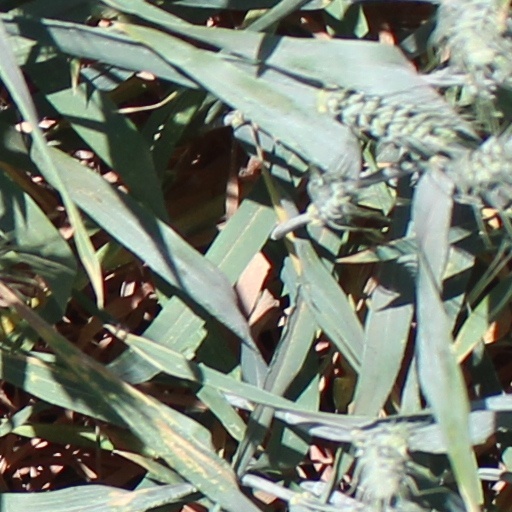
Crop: wheat